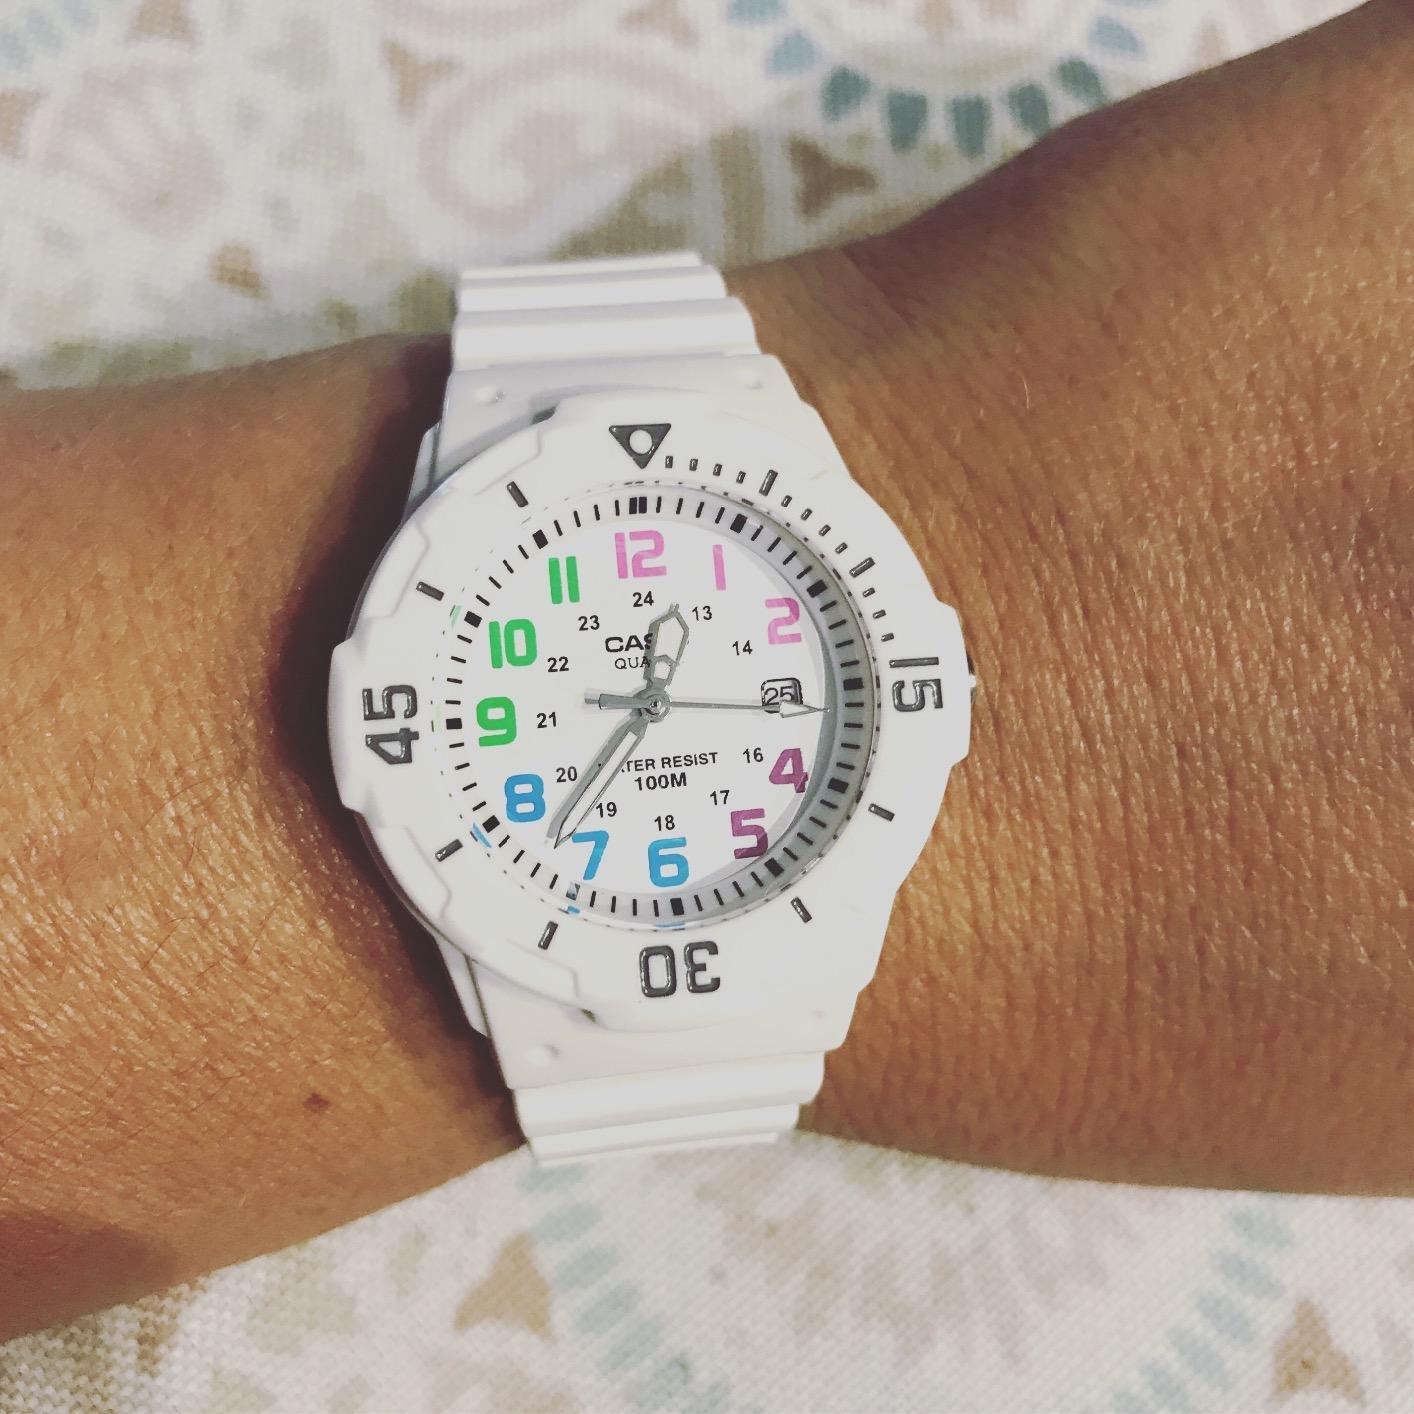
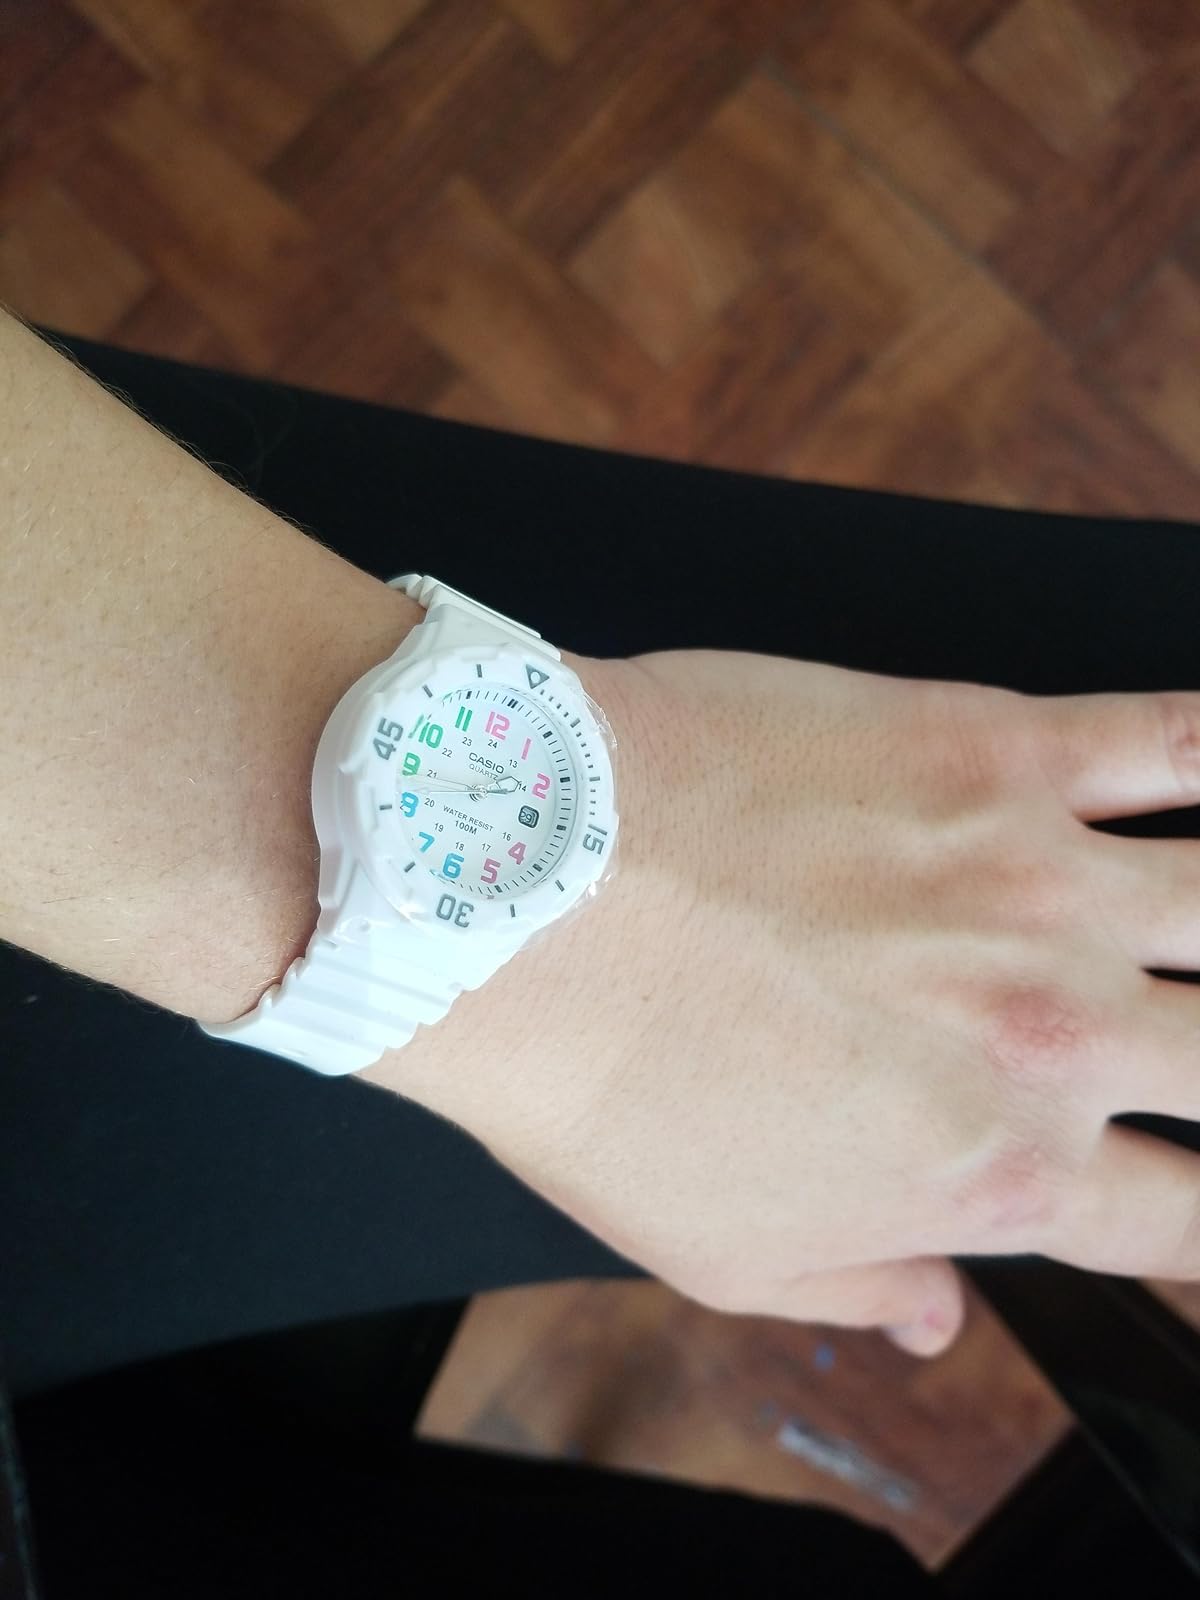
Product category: accessories_watch
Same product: yes